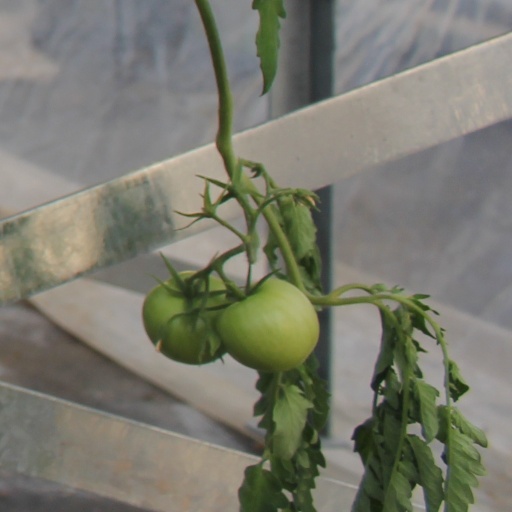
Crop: tomato